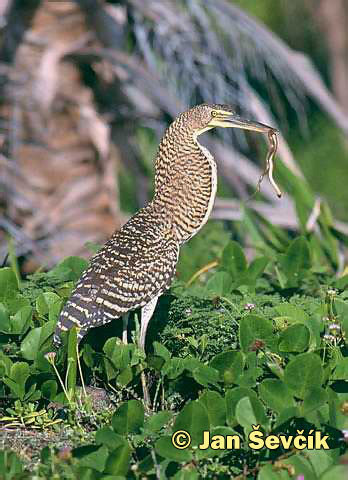
Label: not_food